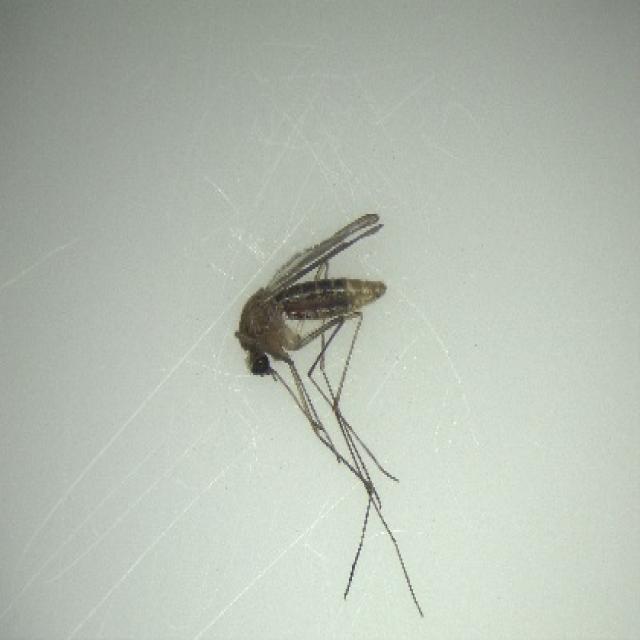
Species: culex_pipiens